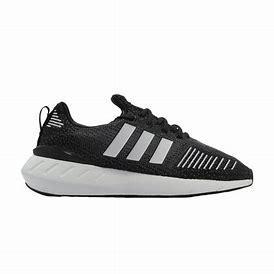
Brand: Adidas
Model: Swift Run 22